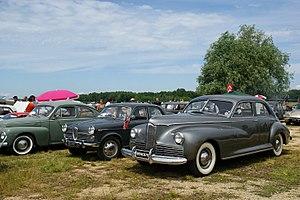
L'avant des anciens modèles étrangères